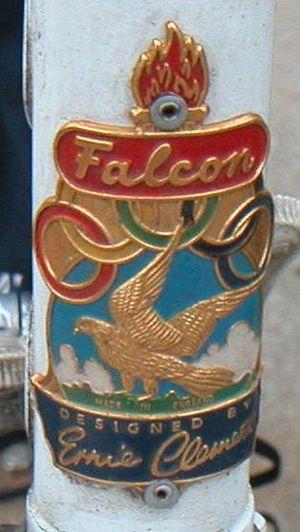
Cette liste des fabricants de bicyclettes liste toutes les entreprises qui fabriquent des bicyclettes.